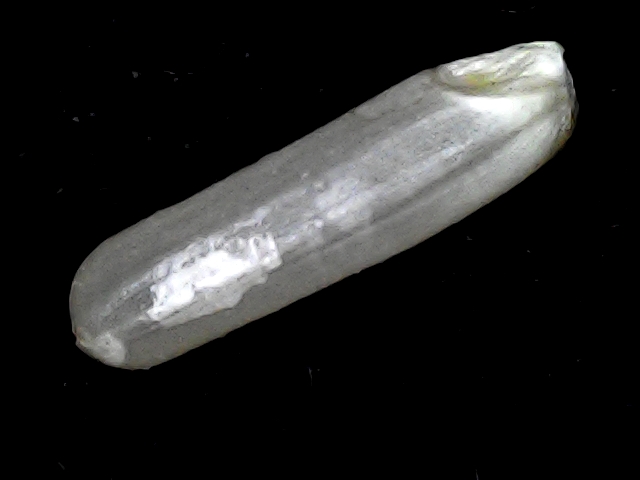
Rice variety: BD57